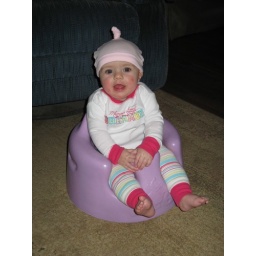
The only person in the world that can rock this outfit... AND PULL IT OFF!